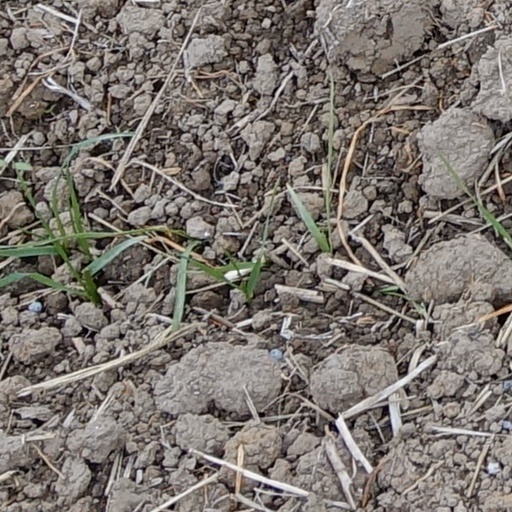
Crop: wheat